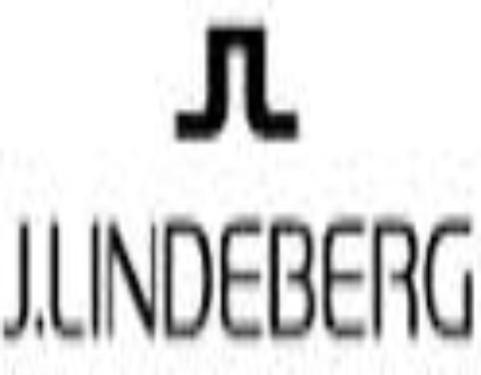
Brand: jlindeberg-2
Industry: Clothes